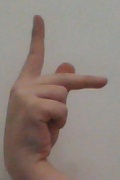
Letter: dha